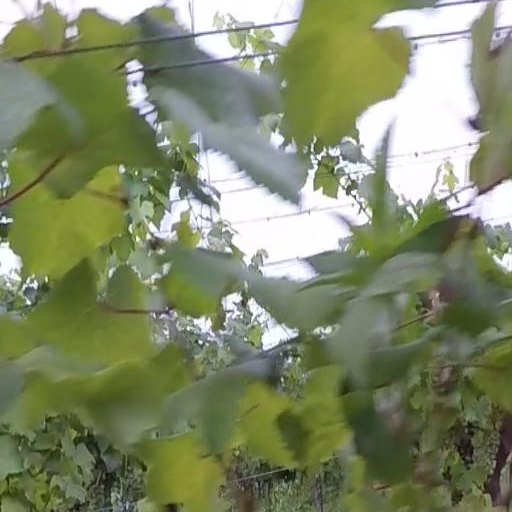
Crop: grape